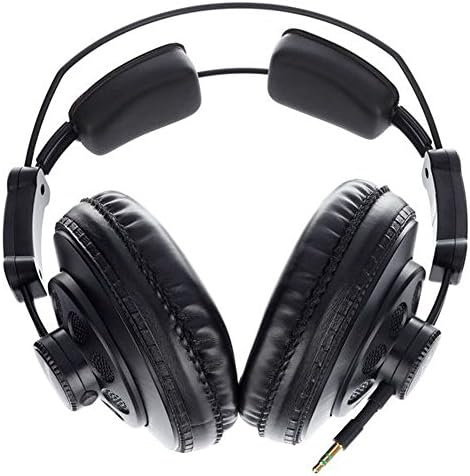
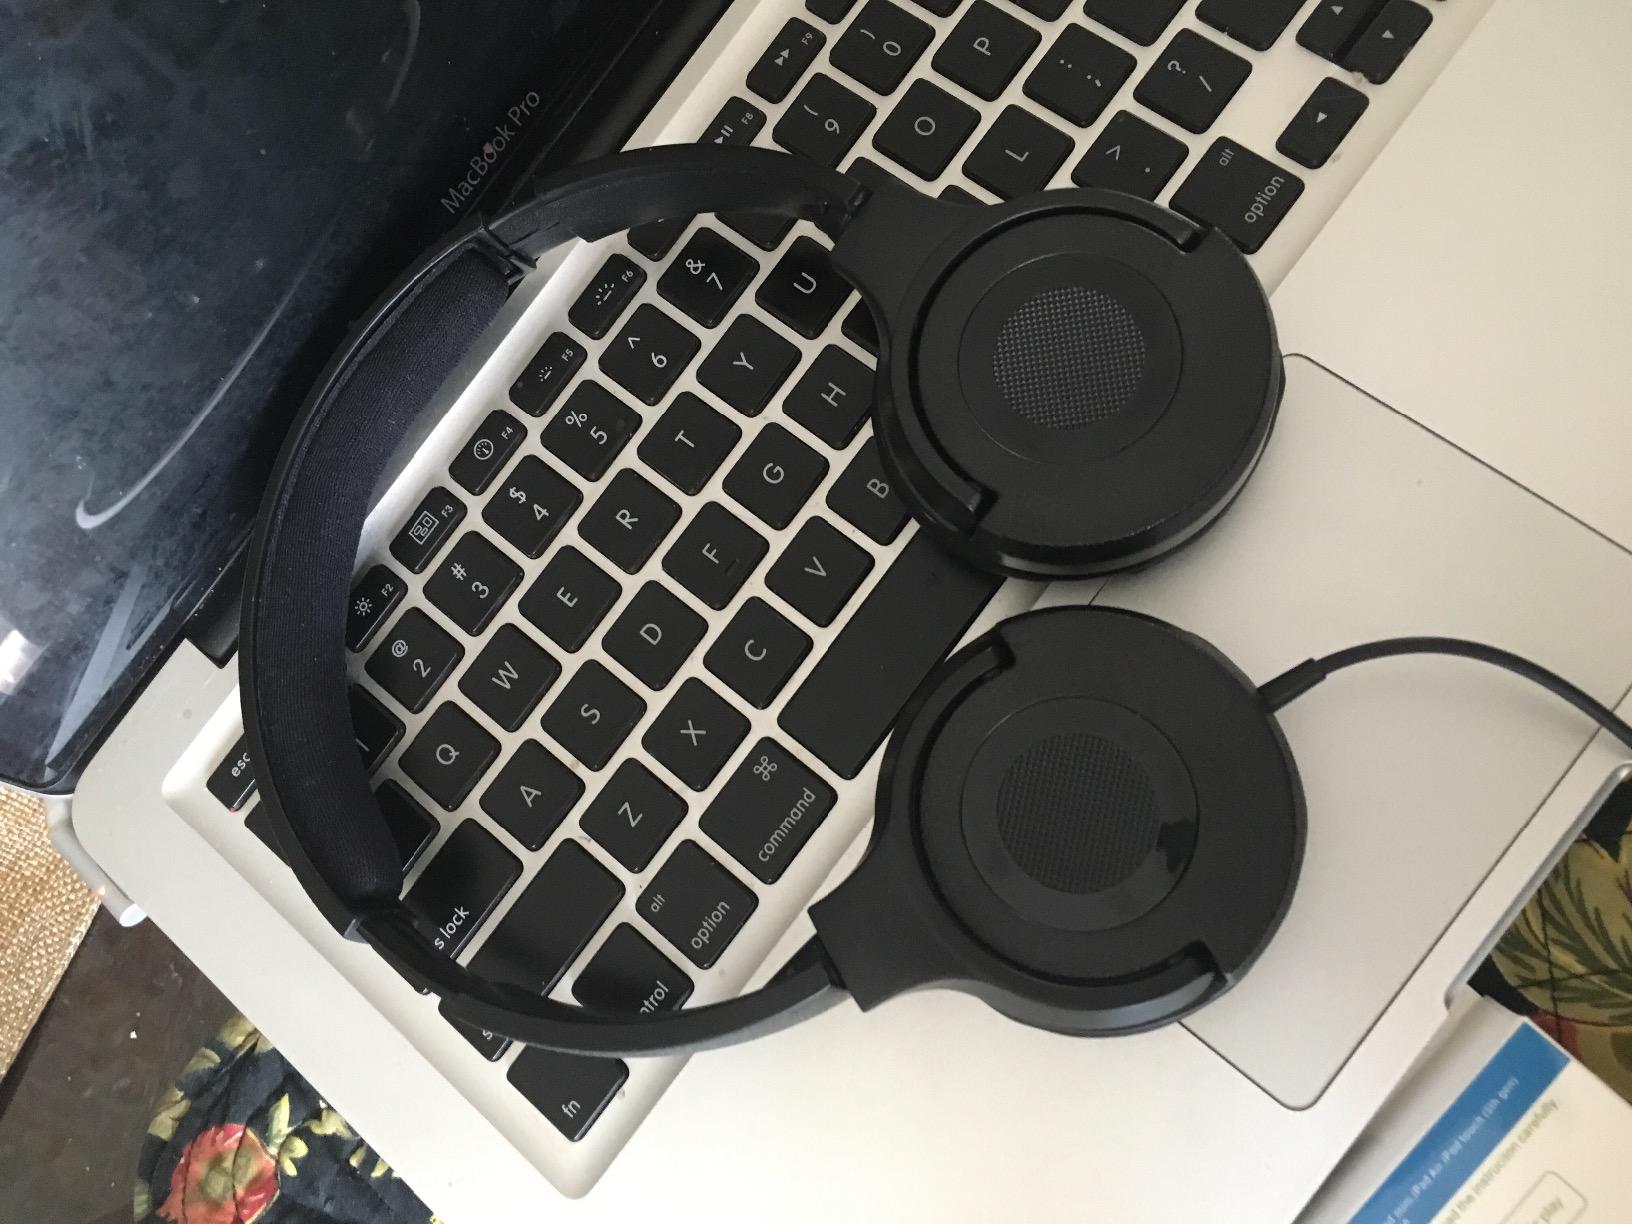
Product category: headphones
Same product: no